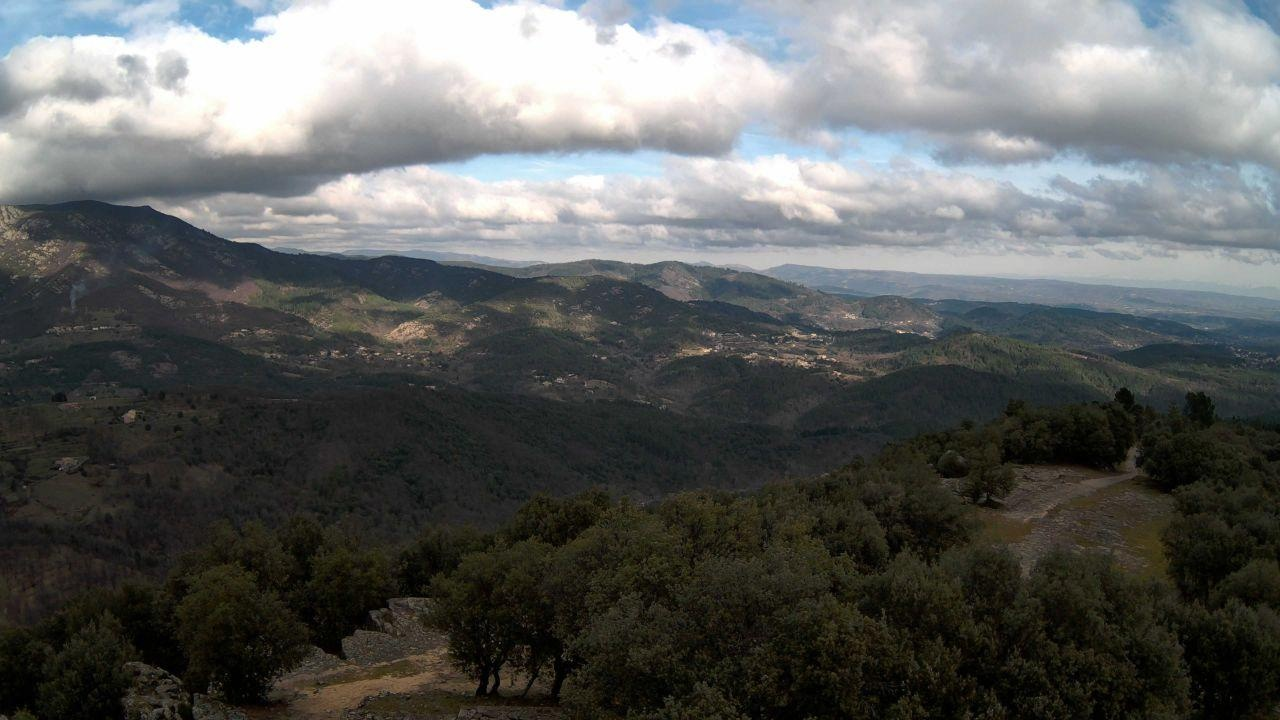
Fire: no
Smoke: yes